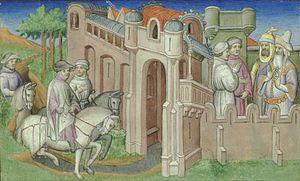
Arrivée des frères Polo à Bukhârâ. Le messager de Hülegü. Le Livre des merveilles, folio 2r. Русский: Прибытие братьев Поло в Бухару. Посланник Хулагу.
Niccolò Polo et Matteo Polo sont des marchands itinérants vénitiens, plus connus comme étant respectivement le père et l'oncle de l'explorateur Marco Polo. Les deux frères se sont lancés dans les affaires avant la naissance de Marco, établissant des comptoirs à Constantinople, Soudak en Crimée, ainsi que dans une partie occidentale de l'Empire mongol en Asie. Ils atteignent tous les deux la Chine médiévale avant de retourner temporairement en Europe pour livrer un message au pape Clément IV. Prenant le fils de Niccolò, Marco, avec eux, les Polo font ensuite un autre voyage vers l'Orient, comme délivré dans le livre de Marco, Le Livre des merveilles.